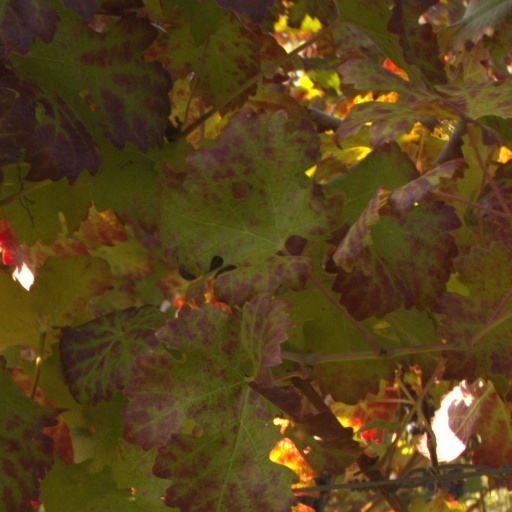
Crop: grape